Evel Knievel

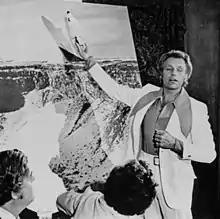
Knievel prepares for the Snake River Canyon jump

To keep his name in the news, Knievel proposed his biggest stunt ever, a motorcycle jump across the Grand Canyon. Just five months after his near-fatal crash in Las Vegas, Knievel performed another jump. On May 25, 1968, in Scottsdale, Arizona, Knievel crashed while attempting to jump 15 Ford Mustangs. Knievel ended up breaking his right leg and foot as a result of the crash.